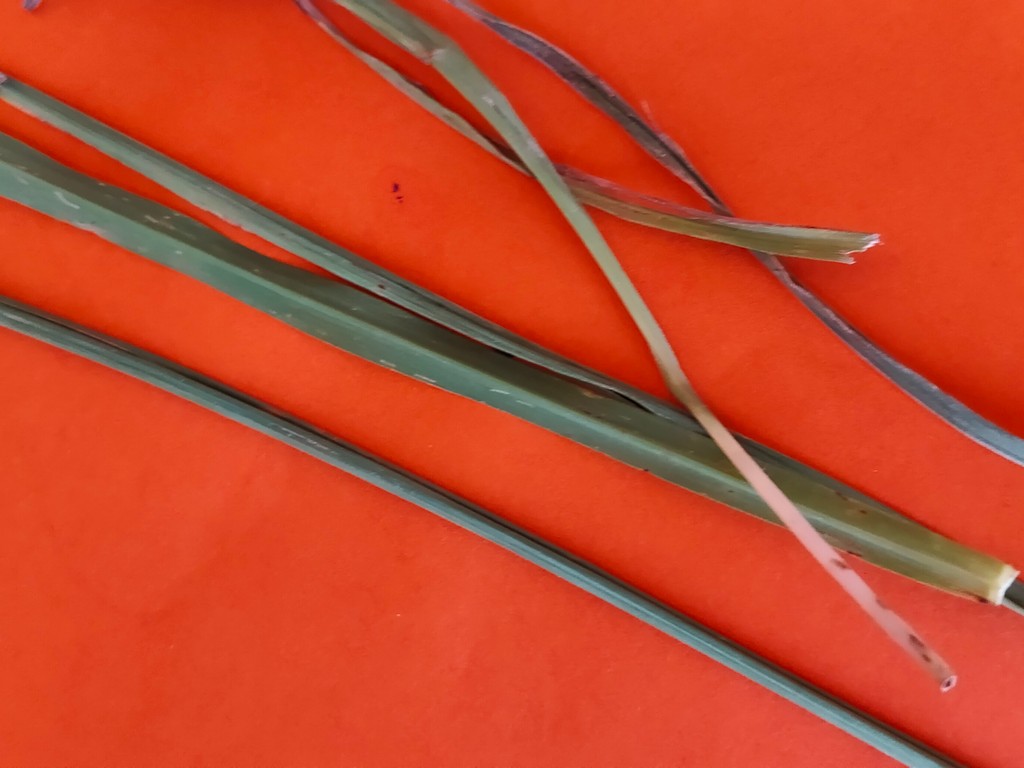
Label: Unhealthy